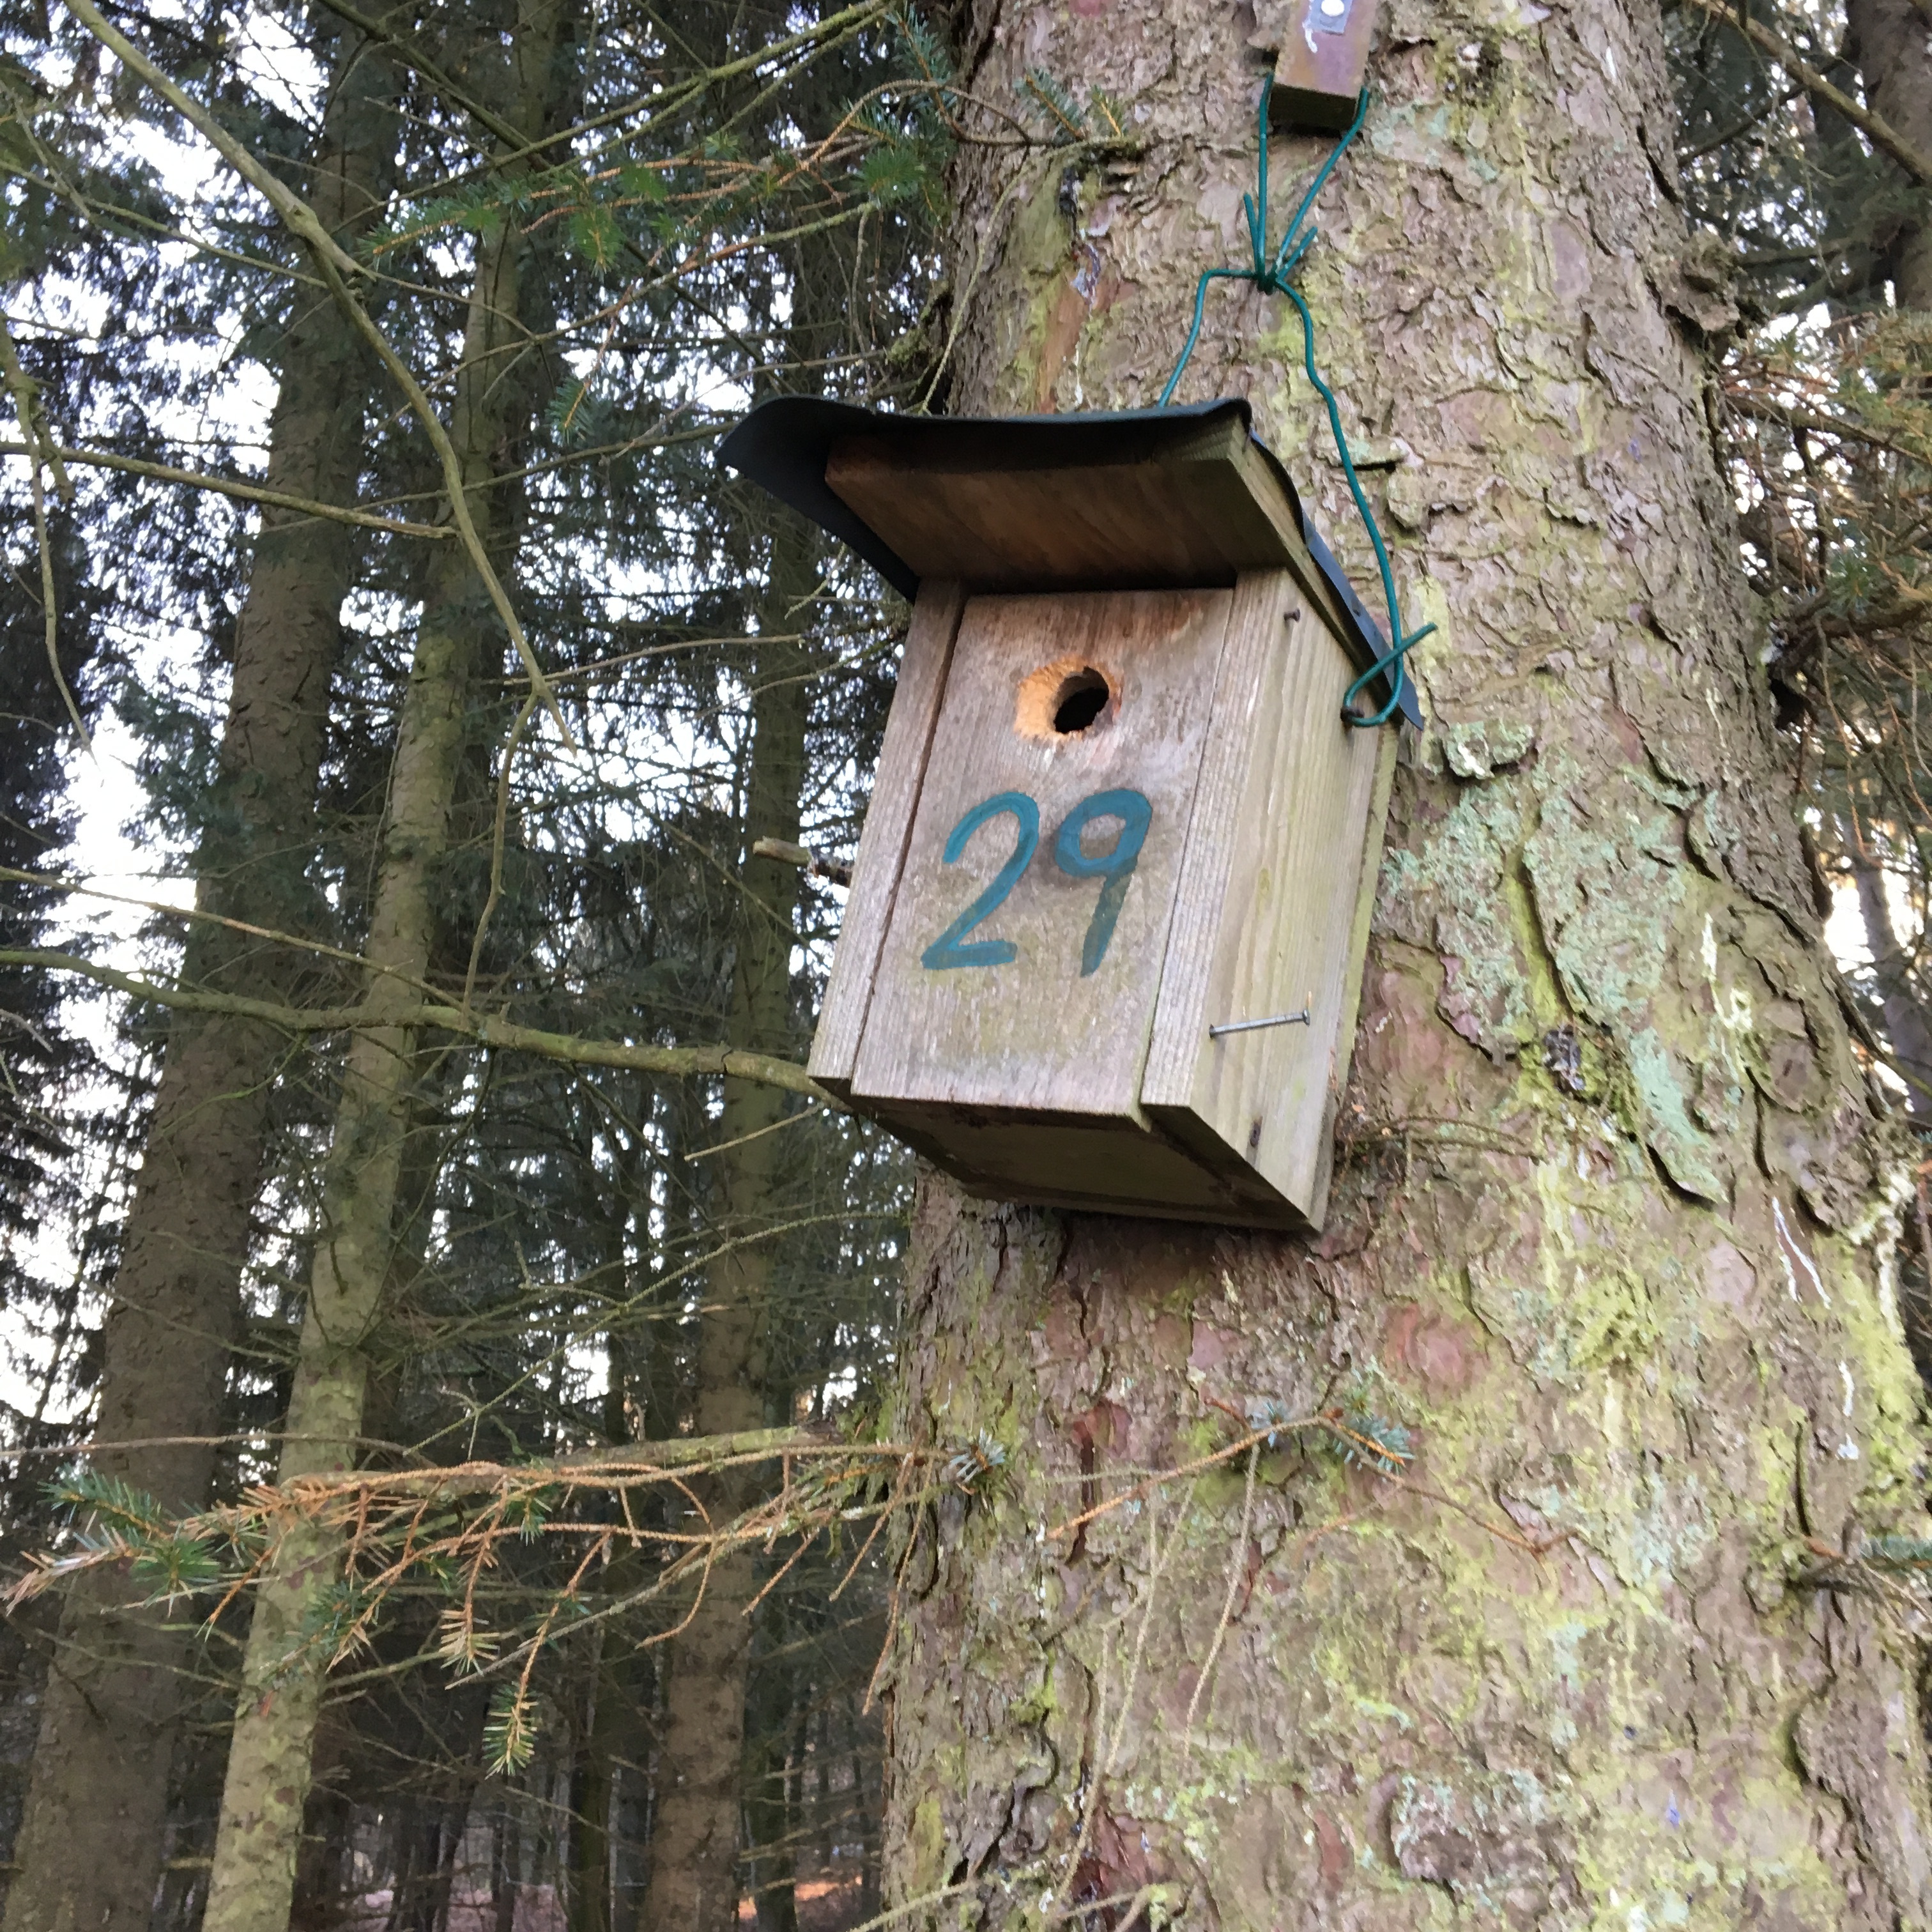
tree, forest, hole, number, shrine, prime, birdhouse, aviary, 29, outdoor structure, birds house, twenty nine